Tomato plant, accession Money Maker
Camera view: tilt-top (135 deg); turntable rotation: 330 degrees
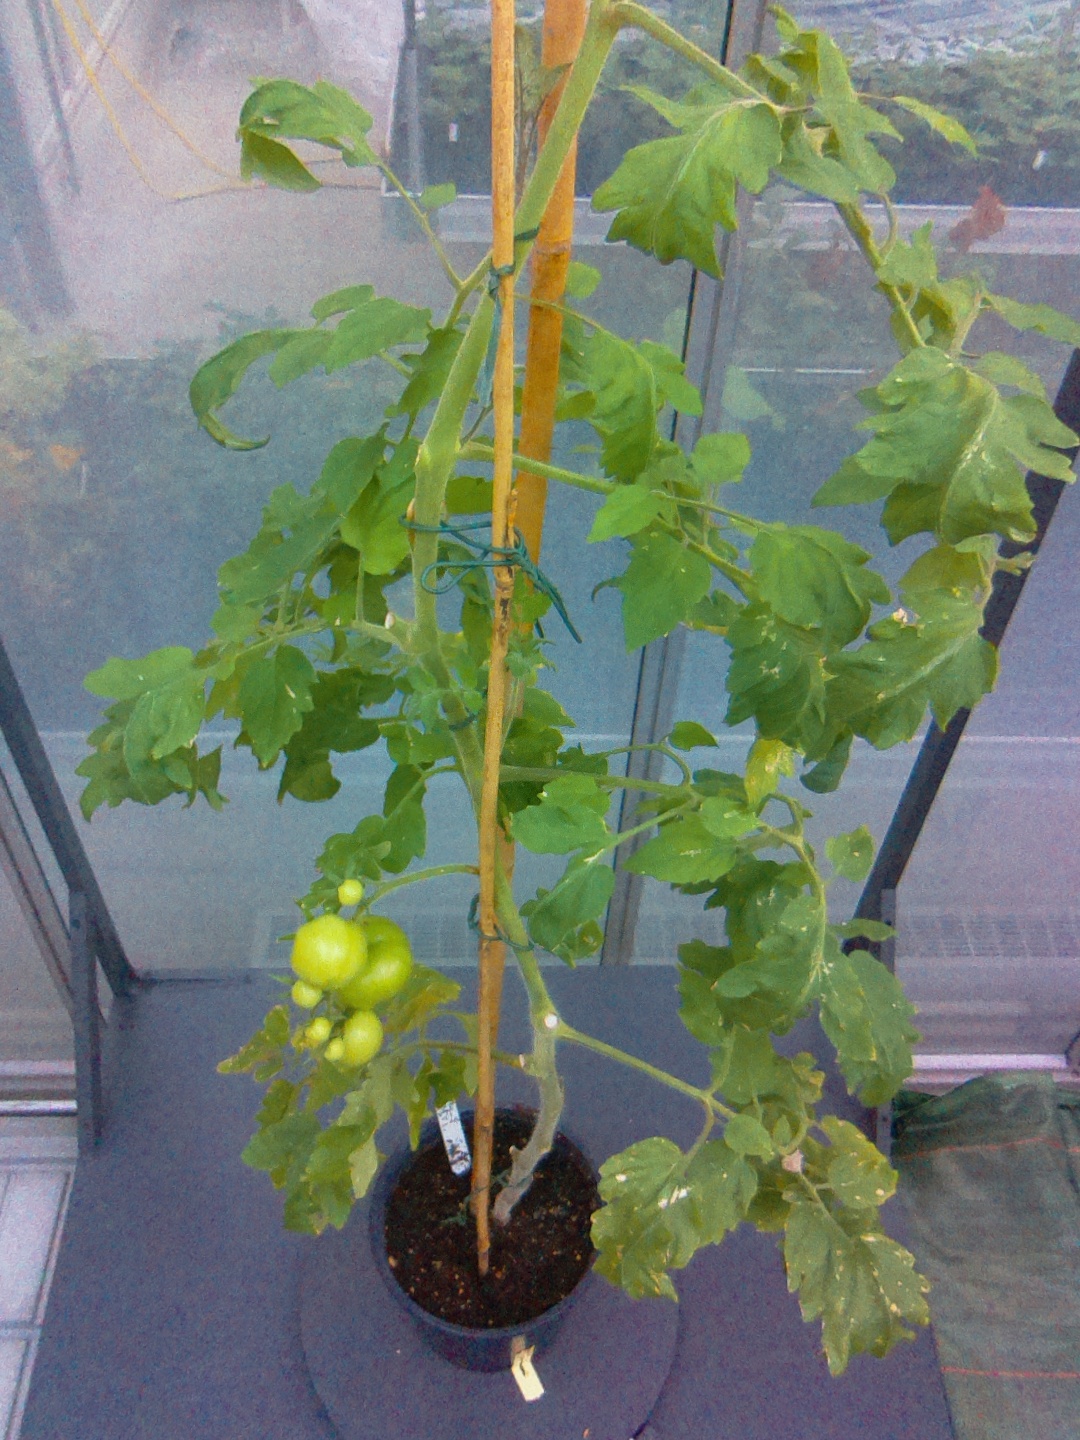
BBCH growth stage 77: 70%-80% of final fruit size